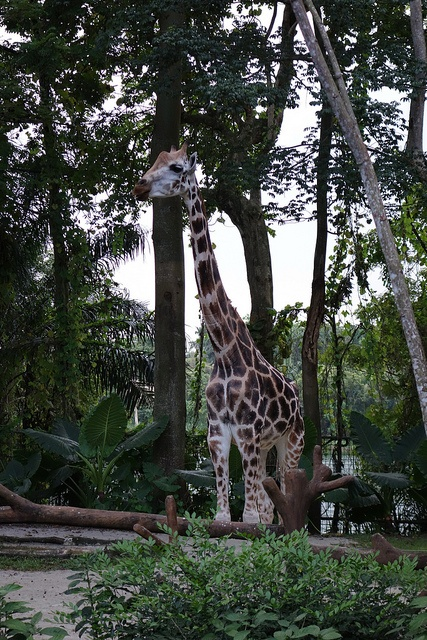
a close up of a giraffe near many trees and bushes
Young giraffe standing still next to the trees
A giraffe standing in a group of tall trees.
A giraffe is standing in an enclosure near some trees.
A brown and white giraffe standing by some trees